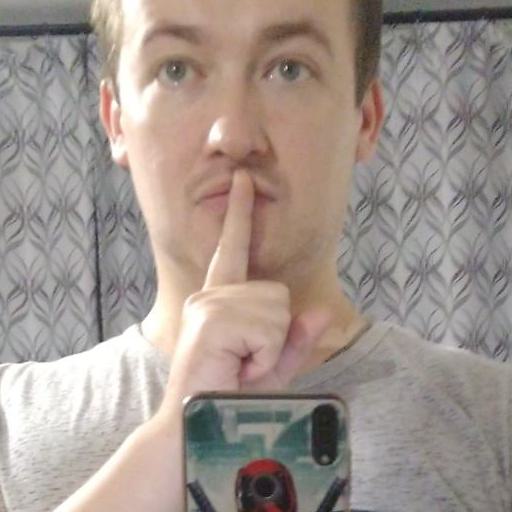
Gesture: mute